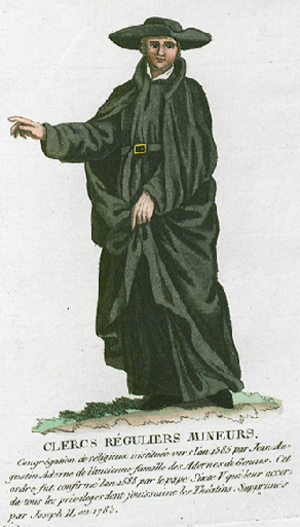
Collection de costumes de tous les ordres monastiques, supprimés à differentes époques, dans la ci-devant Belgique, Bruxelles, Philippe Joseph Maillart et sœur, 1811
Les Clercs réguliers mineurs sont des clercs réguliers de droit pontifical.